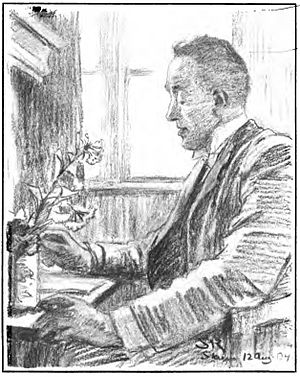
Vilhelm Andersen
Vilhelm Rasmus Andreas Andersen var en dansk forfatter, litteratur- og åndshistoriker. Vilhelm Andersen blev i 1888 cand. mag. i dansk, latin og oldgræsk. Han skrev en række mindre sprogvidenskabelige afhandlinger og begyndte hurtigt at anvende filologien i litteraturvidenskabelige studier, og litteraturen blev hans egentlige arbejdsområde.